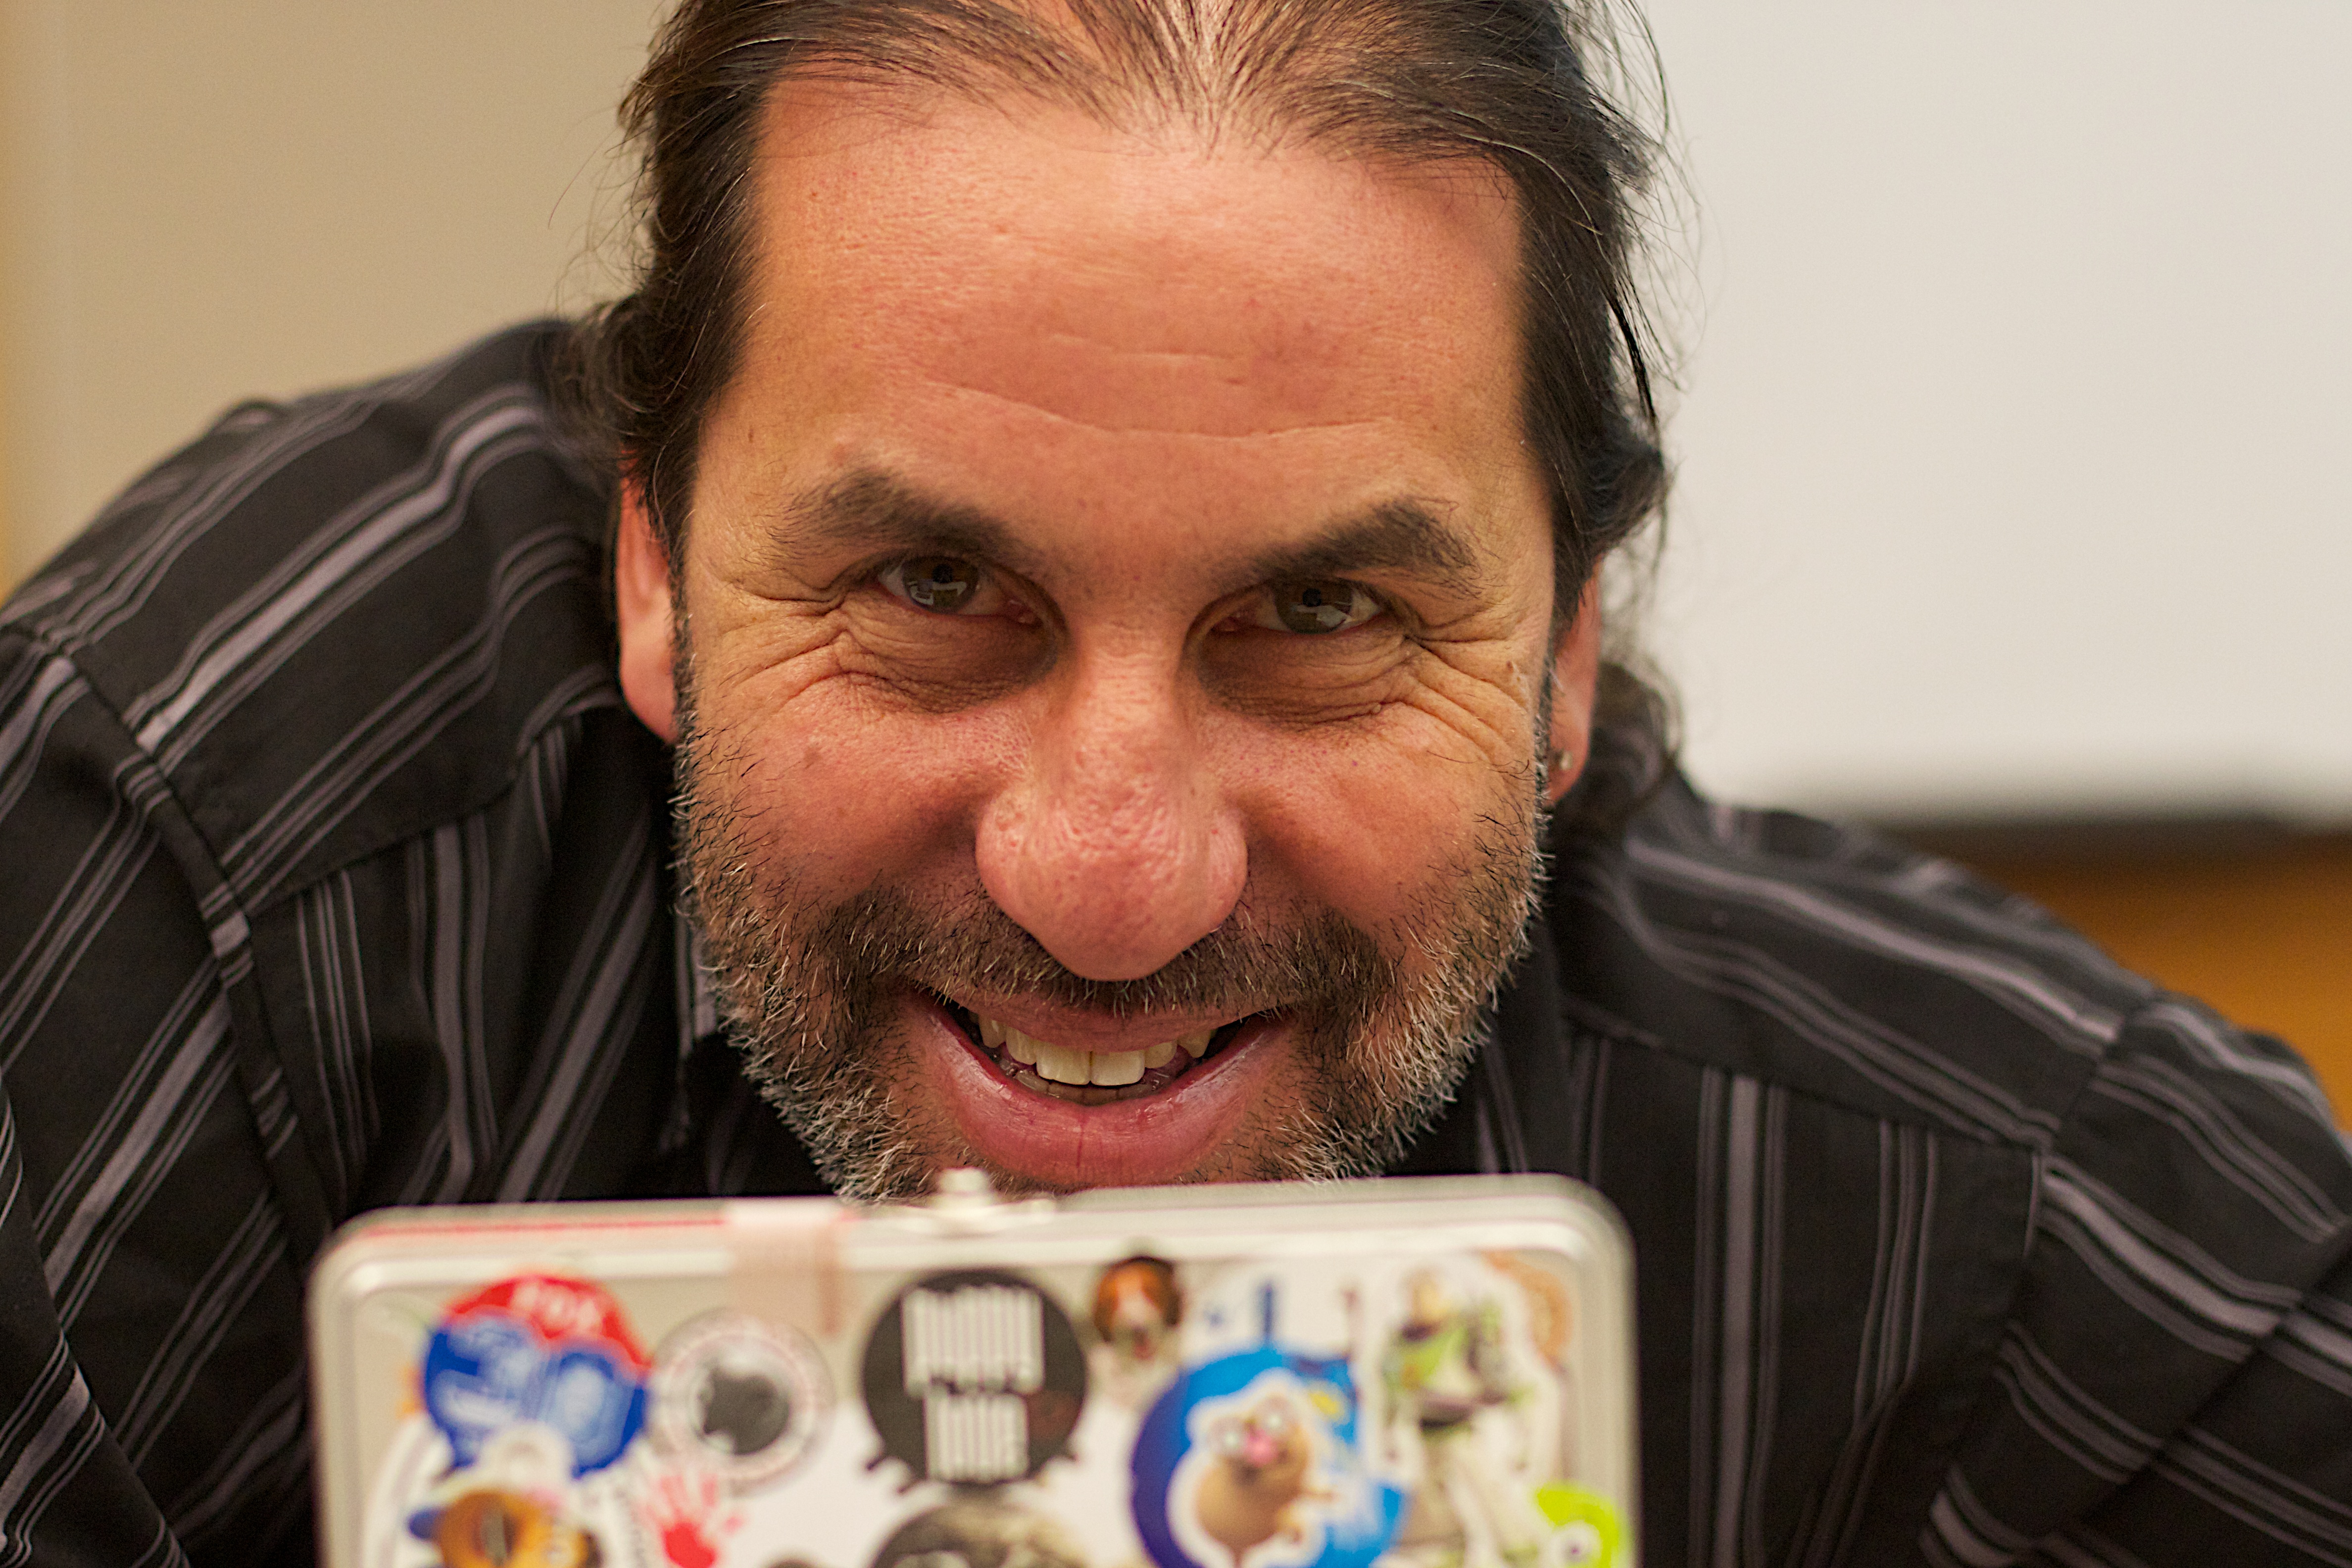
man, person, portrait, child, facial expression, conversation, human body, face, me, eye, head, organ, alan, alanlevine, storybox, odyssey, 2011365, emotion, sense, facial hair